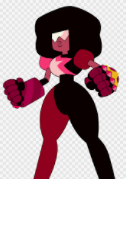
Portrait style: Cartoon Portrait